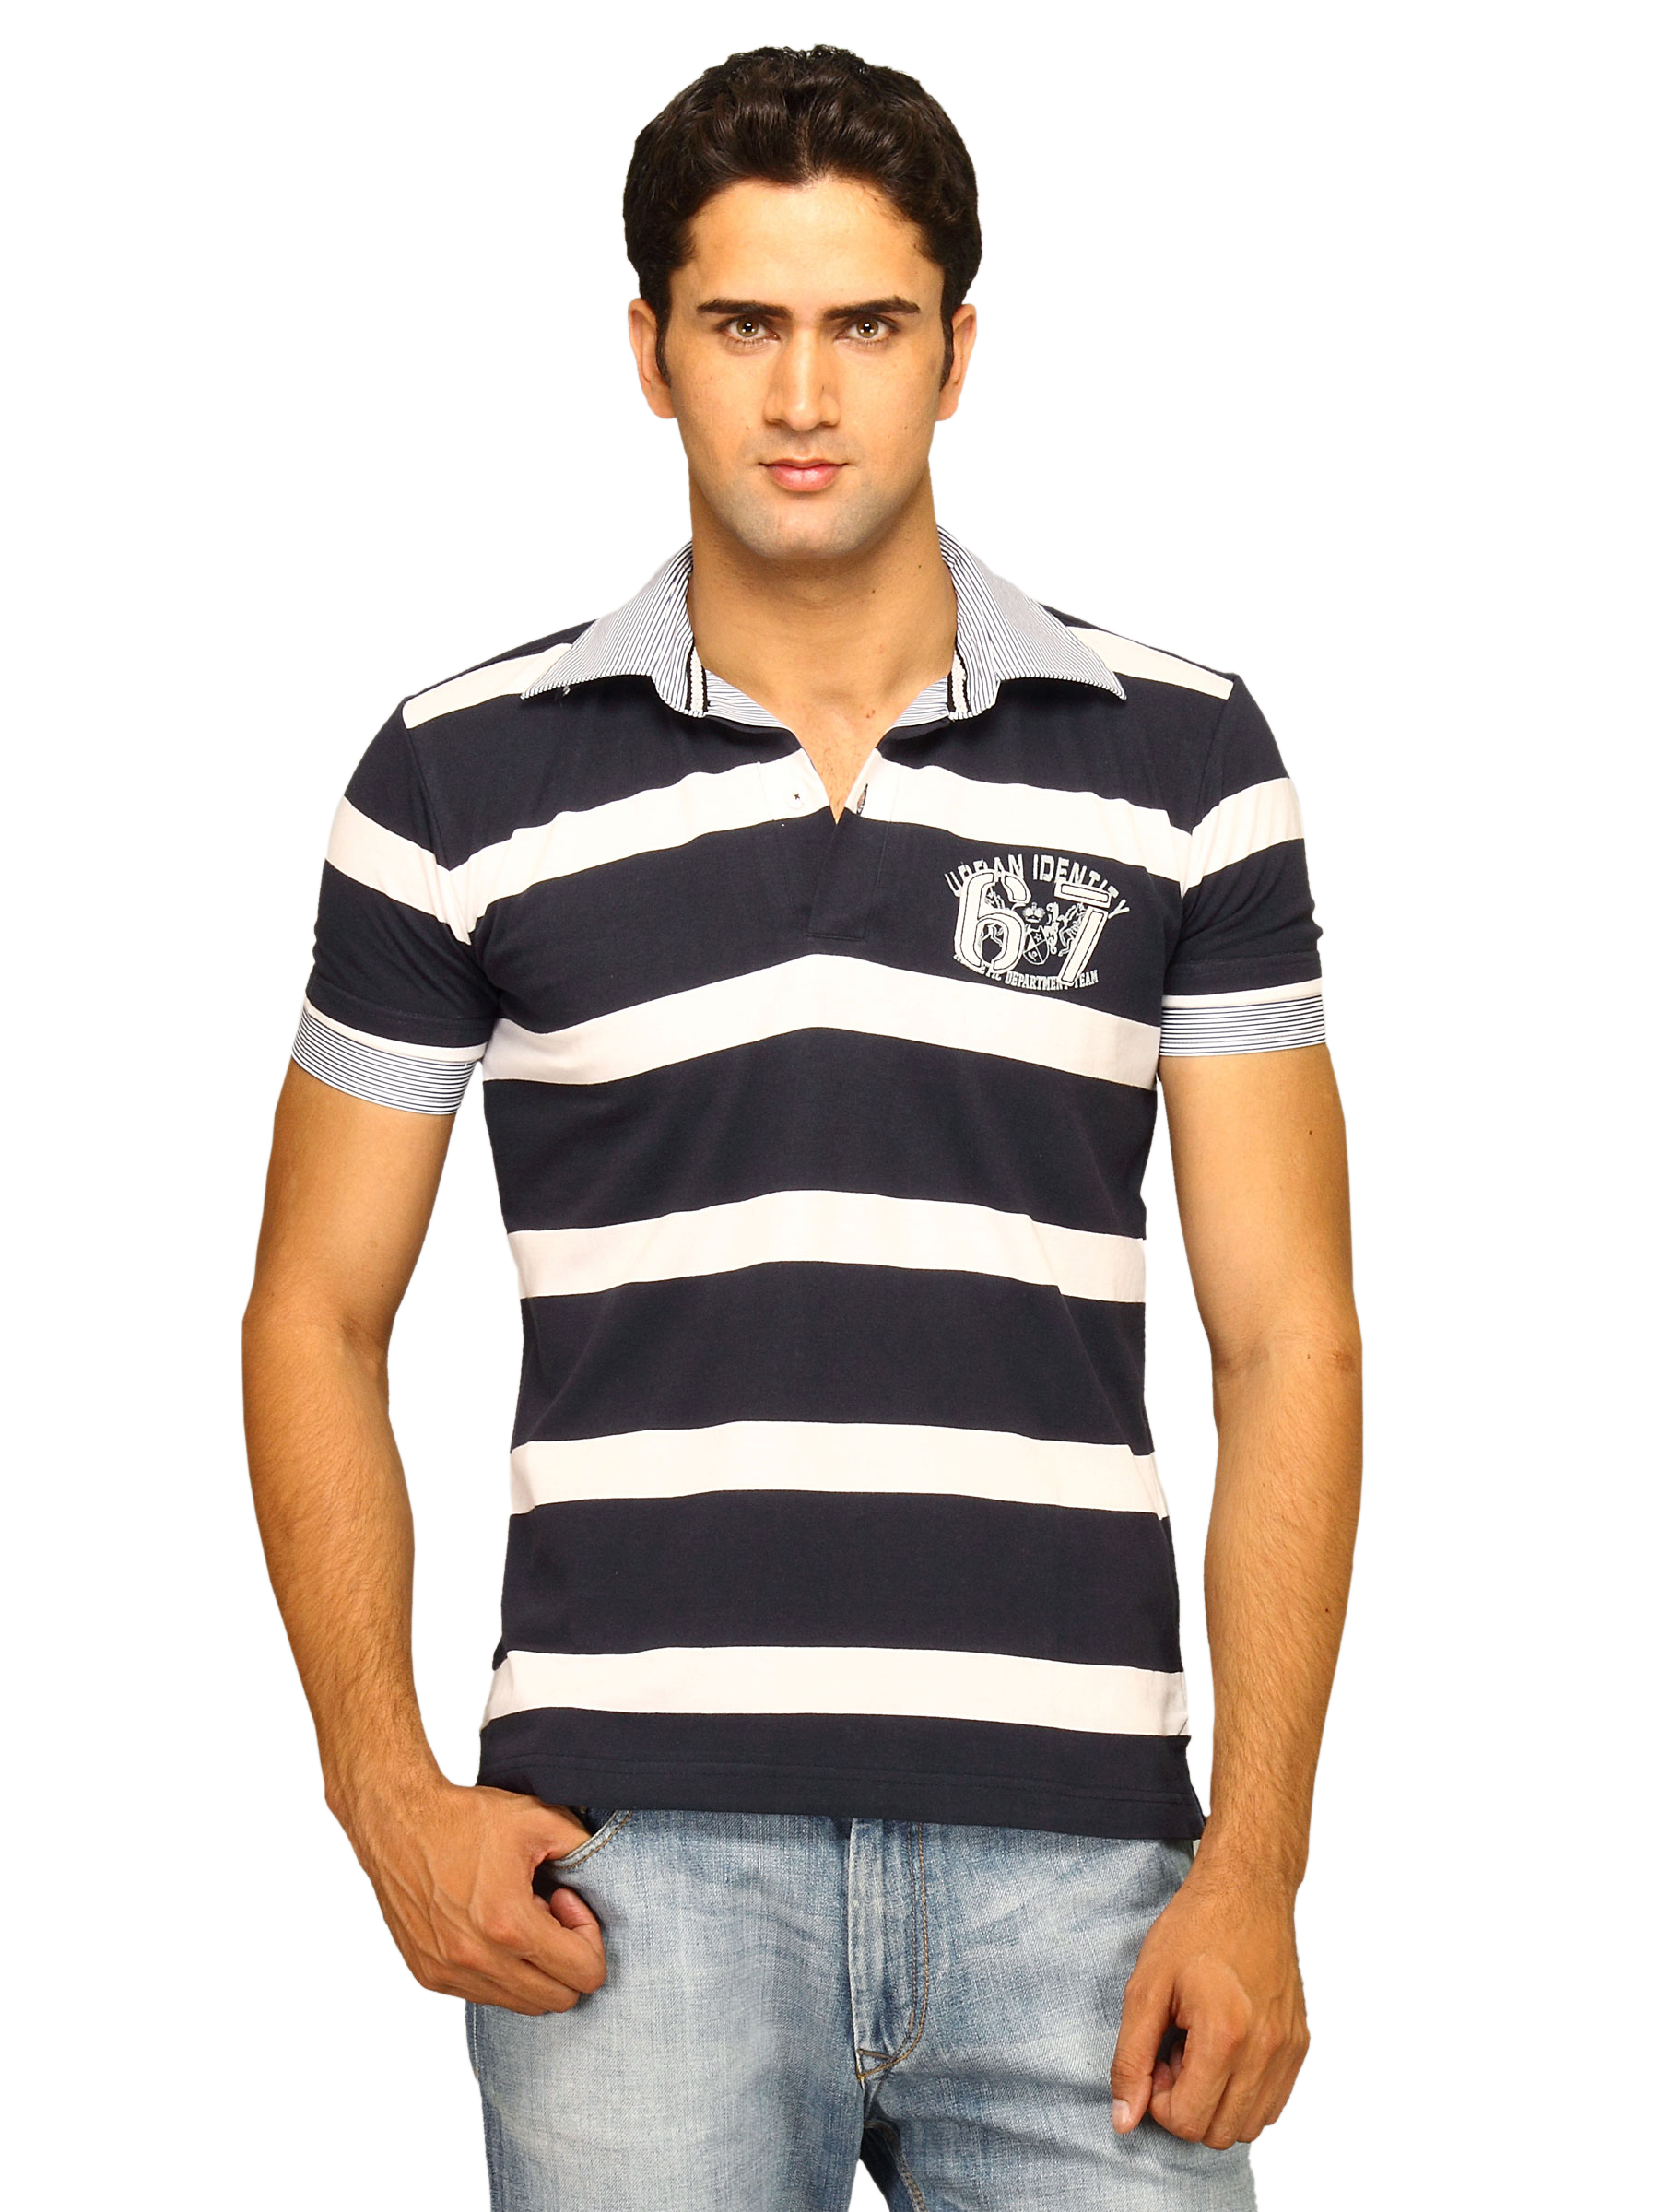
Status Quo Men's Black Polo T-shirt
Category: Apparel / Topwear / Tshirts
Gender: Men
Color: Black
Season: Summer 2011
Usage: Casual